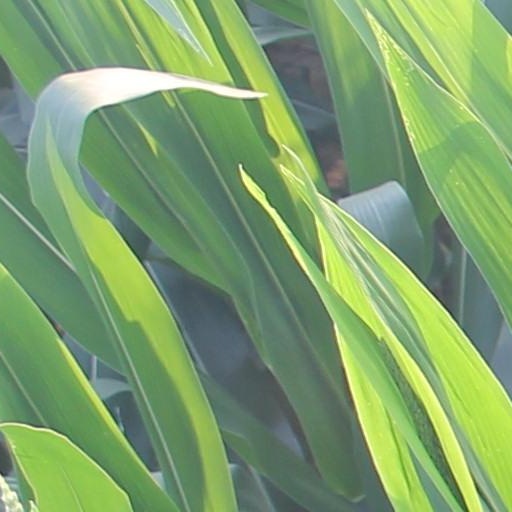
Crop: maize; corn